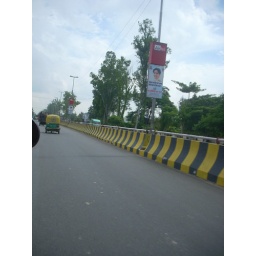
Most of the length of the road from the airport to town--12km or so--has these Mayawati signs in the median.